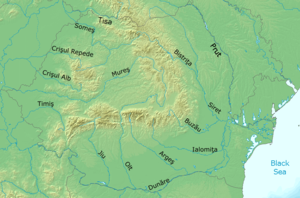
La Gurghiu est une rivière roumaine du județ de Mureș et un affluent du Mureș, donc un sous-affluent du Danube, par la Tisza.
La Sălaj est une rivière du nord de la Roumanie coulant dans le județ de Sălaj et dans celui de Maramureș.
La Ruscova est une rivière de montagne du nord de la Roumanie dans le județ de Maramureș.